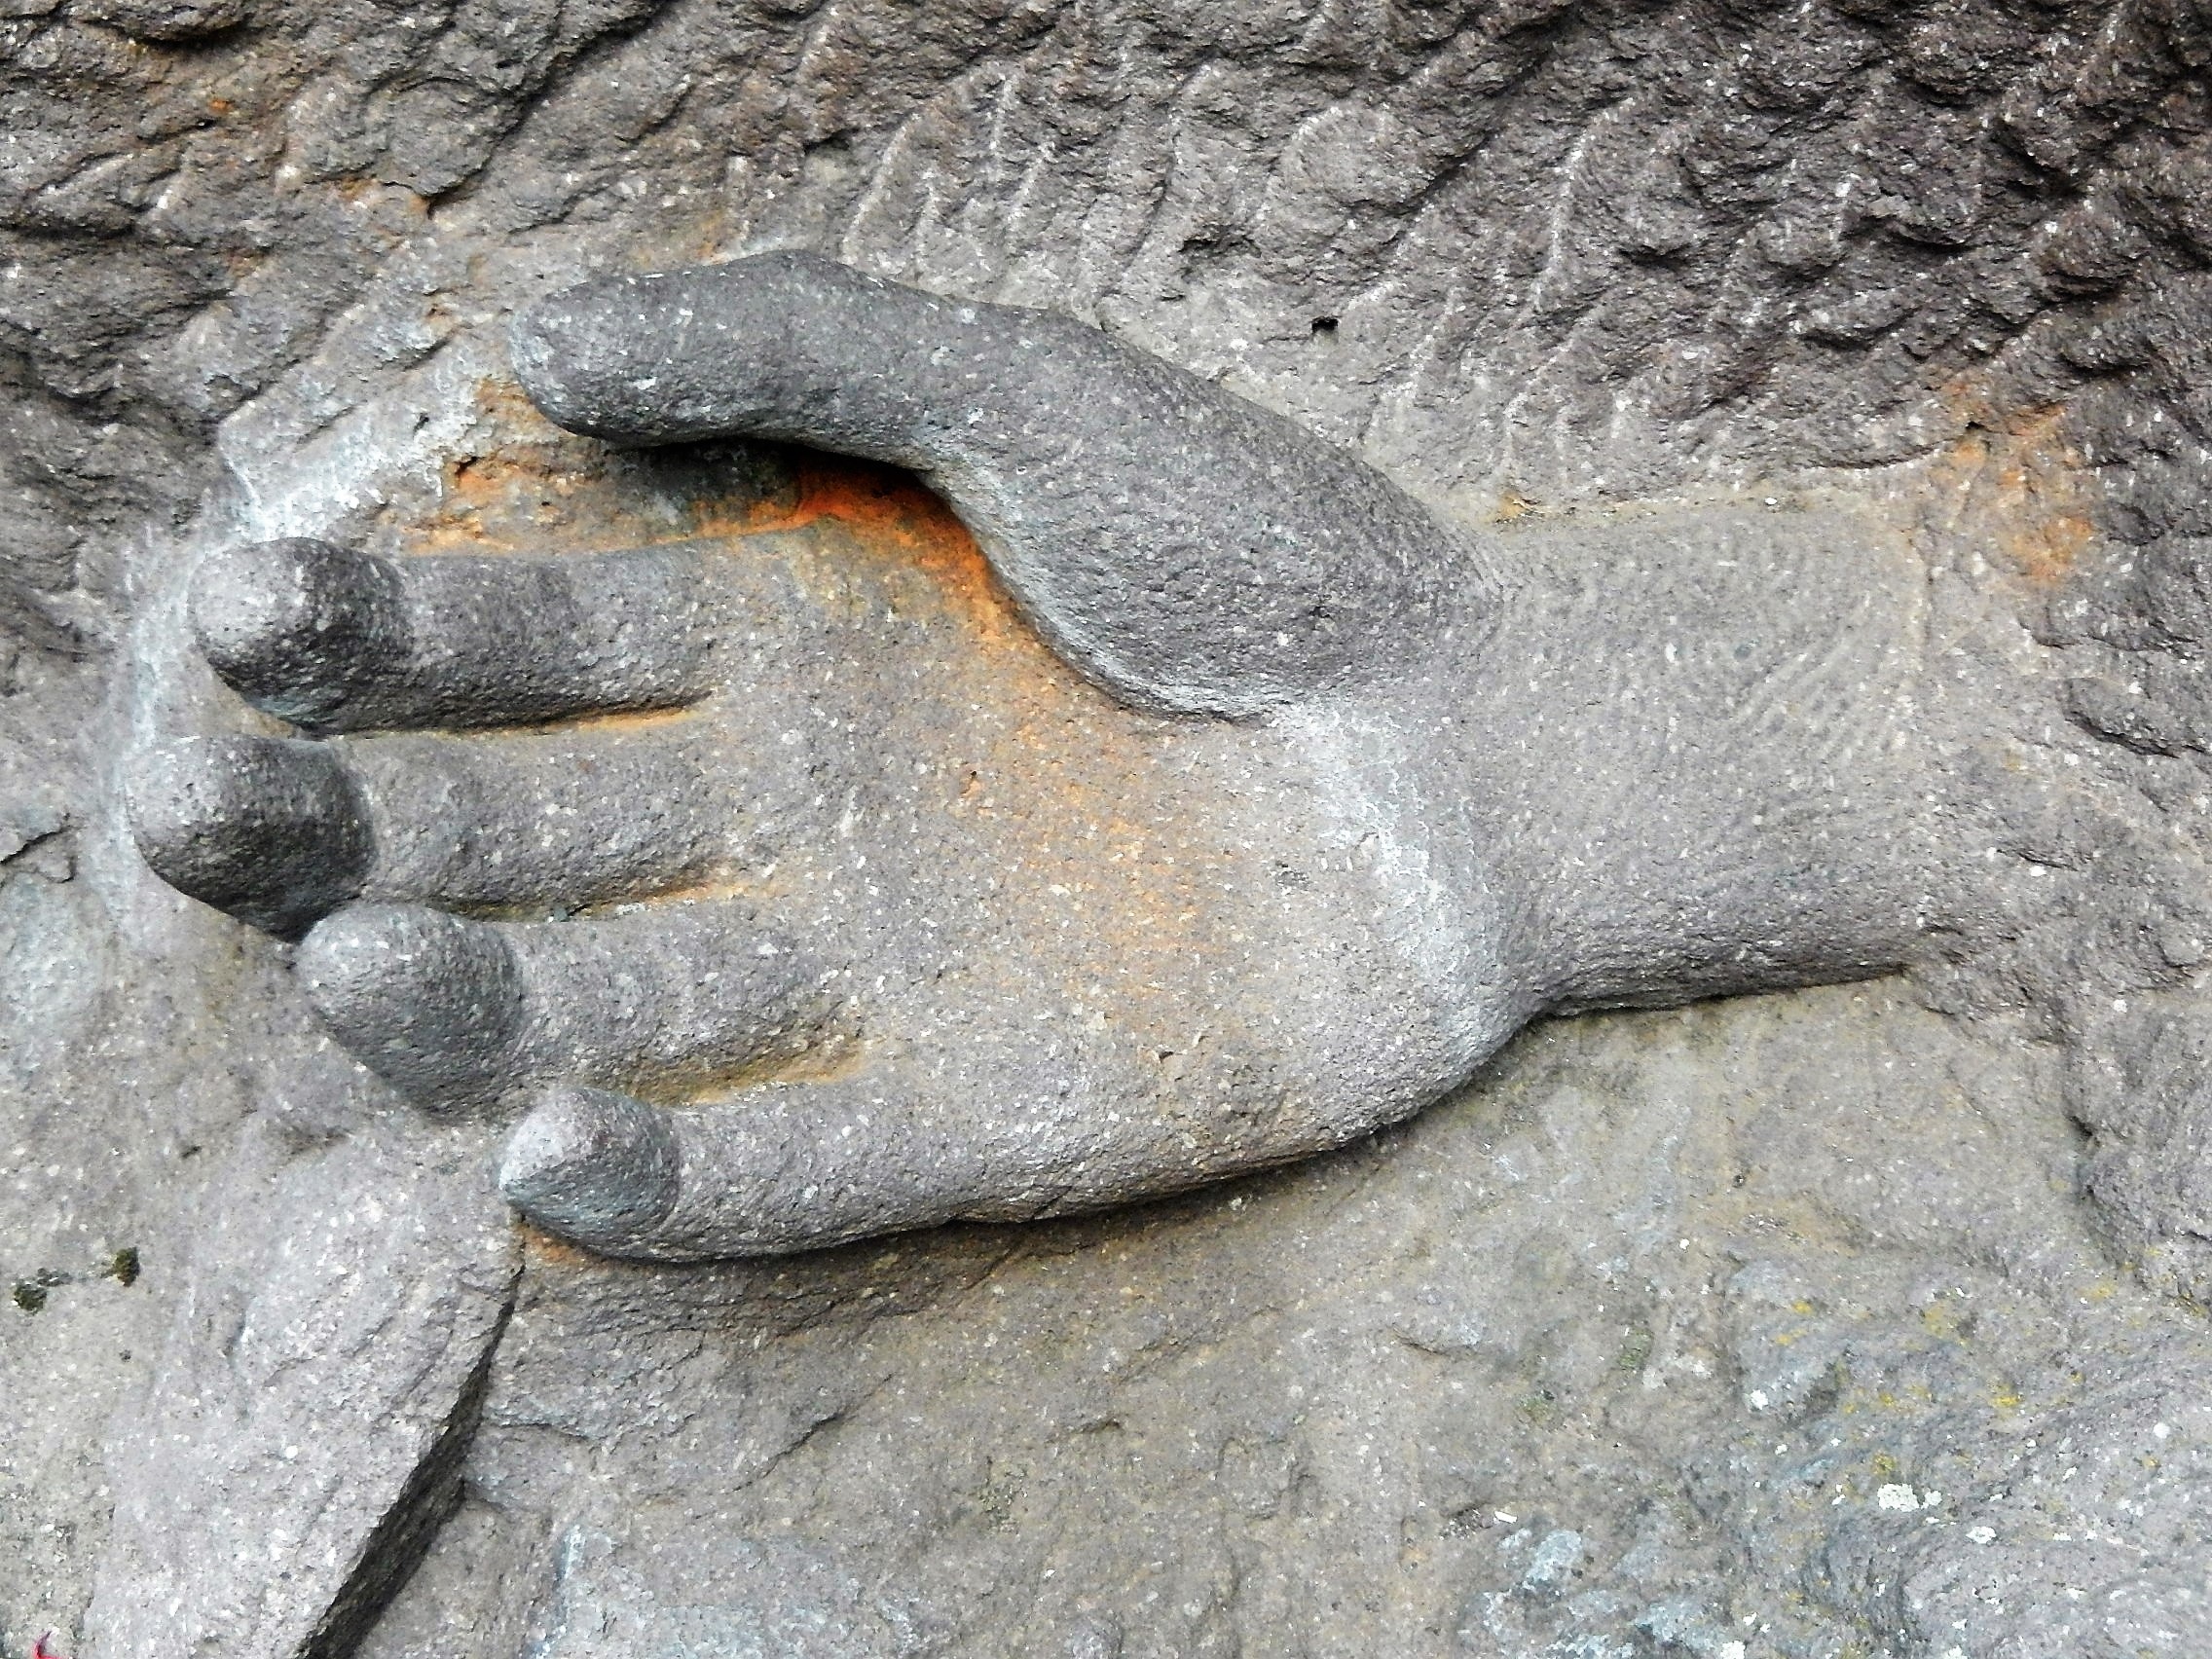
hand, rock, wood, statue, material, sculpture, art, geology, pierre, carving, relief, stone carving, stonecutter, ancient history